Wymeswold

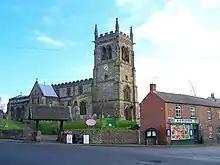
Wymeswold parish church

Wymeswold is a village and civil parish in the Charnwood district of Leicestershire, England. It is in the north of Leicestershire, and north-east of Loughborough. The village has a population of about 1,000, measured at 1,296 in the 2011 census. It is close to Prestwold and Burton on the Wolds in Leicestershire, and the Nottinghamshire villages of Rempstone and Willoughby on the Wolds.